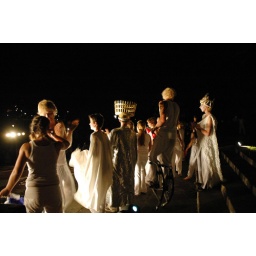
Icarus try-out tijdens Kleuren van de Nacht in Sonsbeek door Circus Poehaa